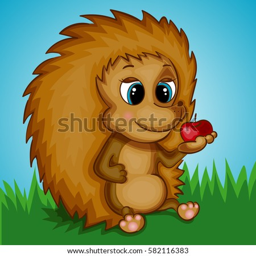
character on the grass , smiling , hand drawn